Status Quo (Jerusalem and Bethlehem)

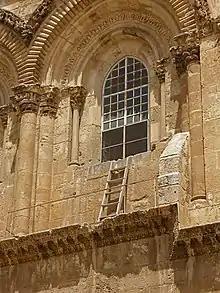
The Immovable Ladder in the Church of the Holy Sepulchre, pictured in 2009, has remained in the same location at least since the 18th century as a result of the Status Quo.

The Status Quo is an understanding among religious communities with respect to nine shared religious sites in Jerusalem and Bethlehem. Other holy places in Israel and Palestine were not deemed subject to the Status Quo, because the authorities of one religion or community within a religion are in recognized or effective possession of them.